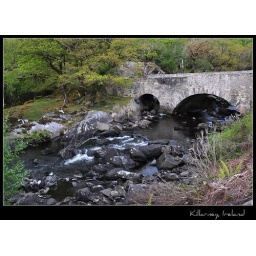
A road bridge over a stream that flows towards the southern edge of the lough.